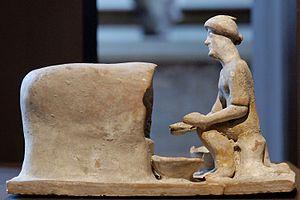
Cuisinière sortant le pain du four.